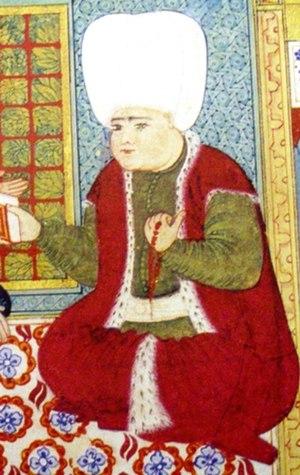
Gürcü Mehmed Pacha également connu sous l'épithète de Hadım, c'est-à-dire l'eunuque fut un homme d'État ottoman qui fut Grand vizir en 1651-1652.